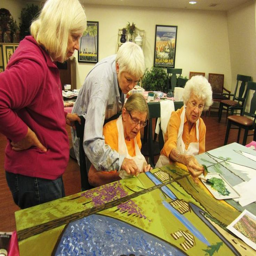
colorful therapy : the act of creating provides a boost to the brain quite unlike anything else .